Eluru district

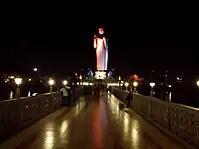
Buddha Park at Eluru

At the time of the 2011 census, the mandals which would become Eluru district had a population of 1,937,695, of which 309,424 (15.97%) live in urban areas. Eluru district has a sex ratio of 1002 females per 1000 males and a literacy rate of 65.39%. Scheduled Castes are 21,73,227 and Scheduled Tribes made up to 3,01,881 population respectively. At the time of the 2011 census, 93.81% of the population spoke Telugu, 2.68% Koya and 2.60% Urdu as their first language.